Chevrolet Impala (fifth generation)

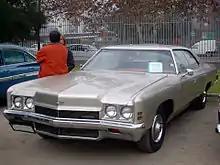
1972 Chevrolet Impala Sport Sedan

The 1972 Impala introduced a lower height grille which extended below the bumper and revised taillights now set in the bumper.